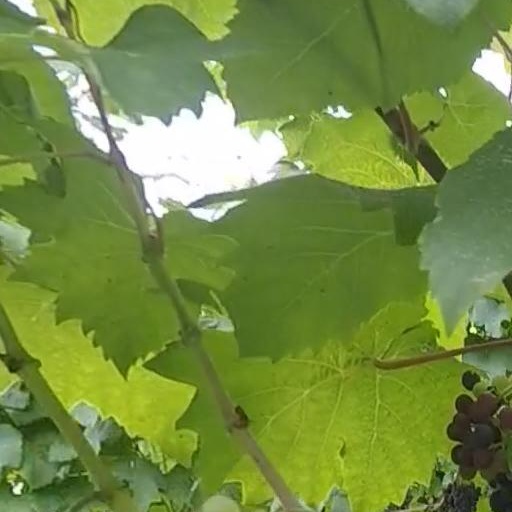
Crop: grape